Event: Nepal Earthquake
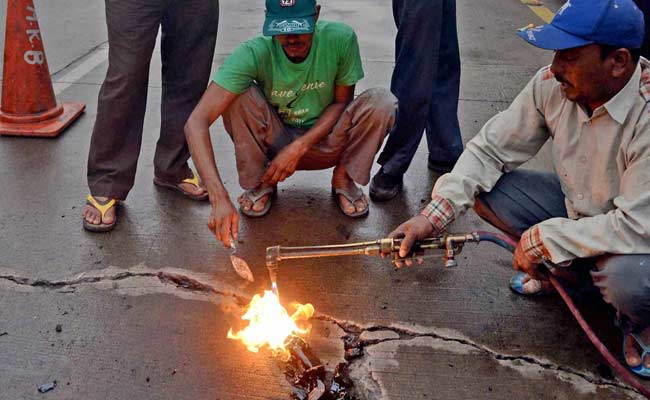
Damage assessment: damage